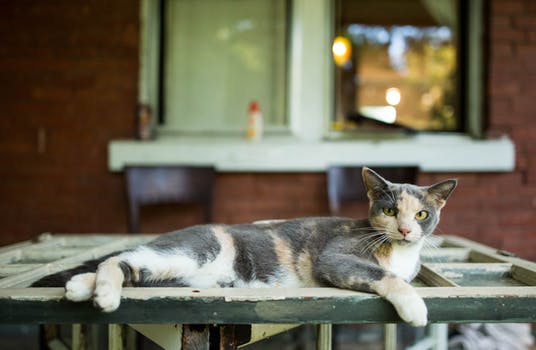
Label: No Watermark